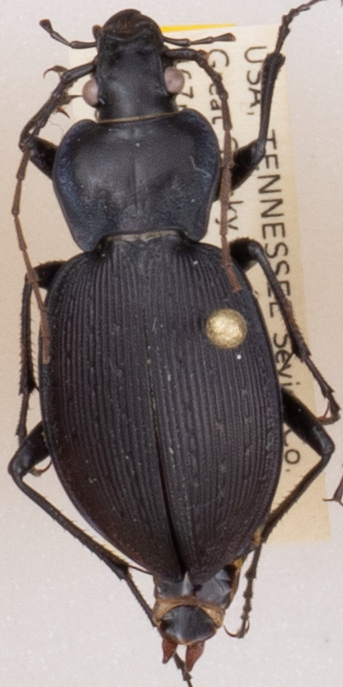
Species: Carabus goryi
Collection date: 2017-06-27
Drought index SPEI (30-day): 0.534
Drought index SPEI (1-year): -0.62
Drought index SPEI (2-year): -0.48